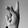
ASL letter: K